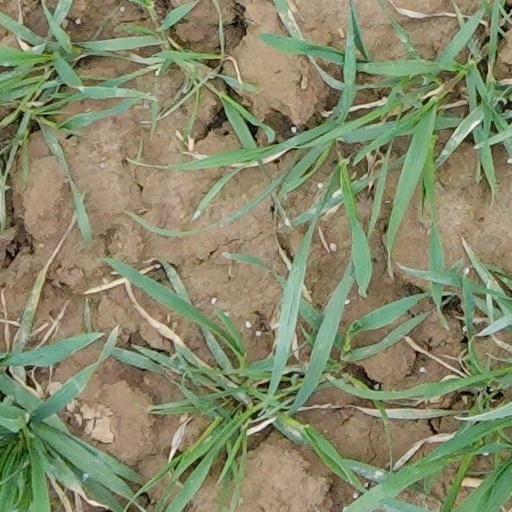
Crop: wheat